Medical Heritage Library

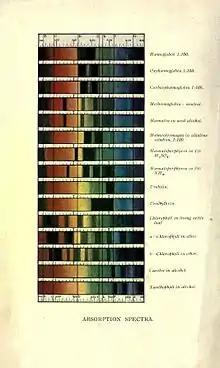
Absorption spectra chart from "Practical Organic and Biochemistry"

The Medical Heritage Library (MHL) was a digital curation collaborative among several medical libraries which promoted free and open access to quality historical resources in medicine. The MHL is digitized books and journals and worked to expand to the digitization of archival materials and still images. In 2010, the MHL began digitizing titles, mainly monographs, in a variety of medical history and related fields including chemistry, nursing, dentistry, audiology, physiology, psychology, psychiatry, biological science, hydrotherapy, weather, veterinary medicine, gardening, physical culture, and alternative medicine chosen for their scholarly, educational, and research value. Since the inception of the project, materials in audio and video formats have been added to the collection.